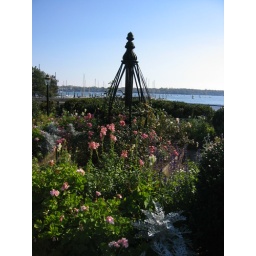
More flowers behind Nathaniel Hawthorne's childhood home in Boston.